University of Jordan

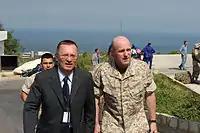
Jeffrey D. Feltman, American diplomat

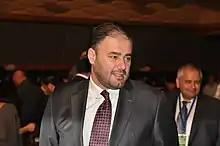
Wadah Khanfar, former director general of Al Jazeera

The University of Jordan offers undergraduate and postgraduate programs. The university has 78 undergraduate programs and 143 postgraduate programs which are divided into 109 master's degrees, and 34 doctoral degrees. The faculties are categorized into three streams: Scientific faculties, Humanitarian faculties, and Medical (Health) faculties.